Blossom-headed parakeet

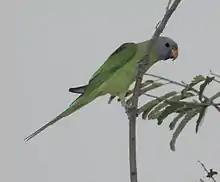
Female blossom-headed parakeet near Inthanon Highland Resort, Thailand (2016)

"P. r. juneae," a subspecies, is similar in description to "P. r. roseata", except it has a more yellowish plumage and the red wing patch is larger. The central tail feathers are paler in colour and the side tail feathers are yellower.